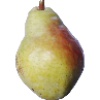
Label: Pear Williams 1